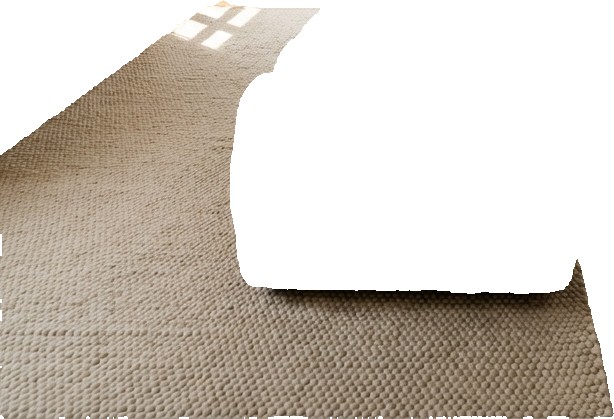
Surface category: rug